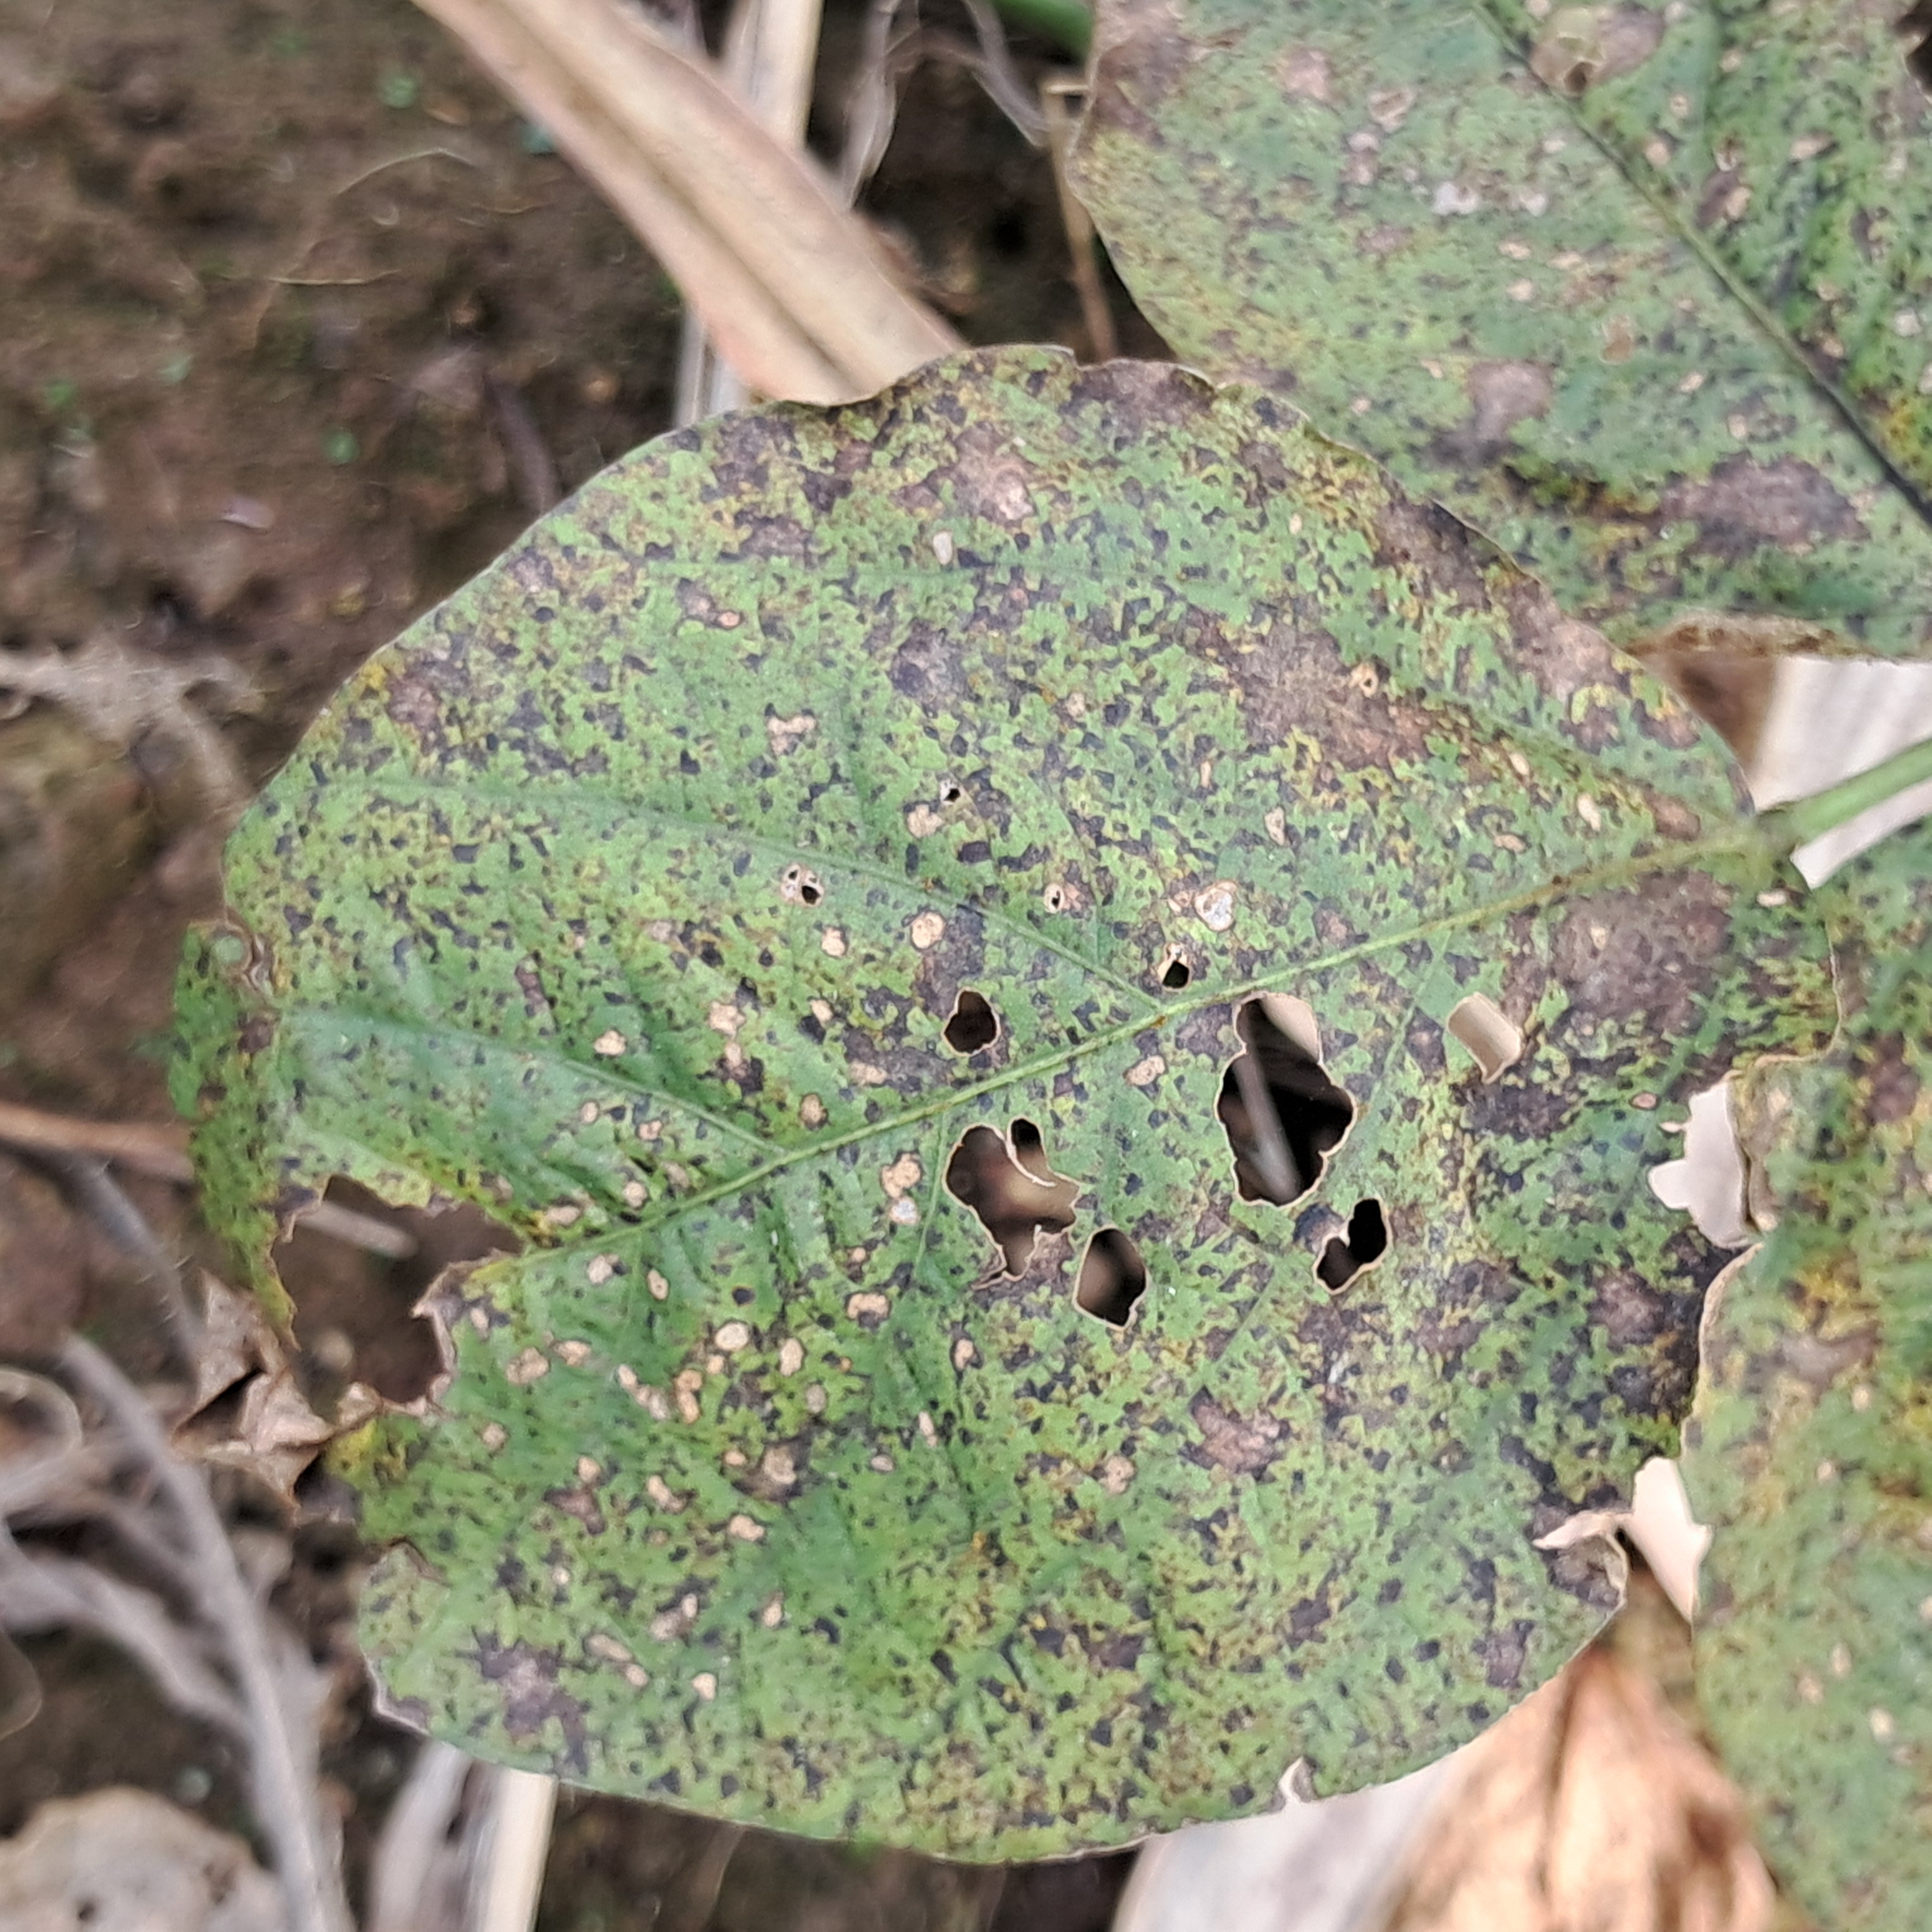
Label: Rust